DB Class 23

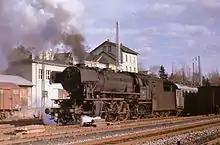
A class 023 working in the Moselle Valley, Easter 1972

From 1950, 105 examples of this newly designed class were manufactured for medium passenger train and light express train services. They had welded locomotive frames, boilers and tenders together with all the latest refinements of German practice. These included a superheated multiple-valve regulator and central lubrication of the least accessible parts of the running gear. Engines up to operating number 023 had "Knorr" surface preheaters and journal bearings. Locomotives with serial numbers 024 and 025, as well as those from 053 onwards were equipped with roller bearings for the axles and drive as well as mixer-preheaters. A small number of vehicles were given "Heinl" preheaters and several were equipped for push-pull train operations.